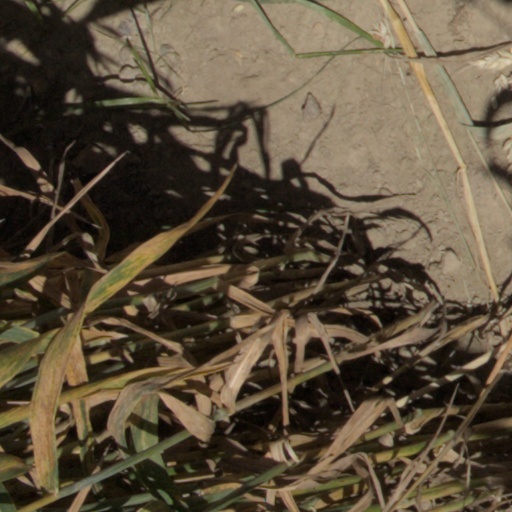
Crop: wheat